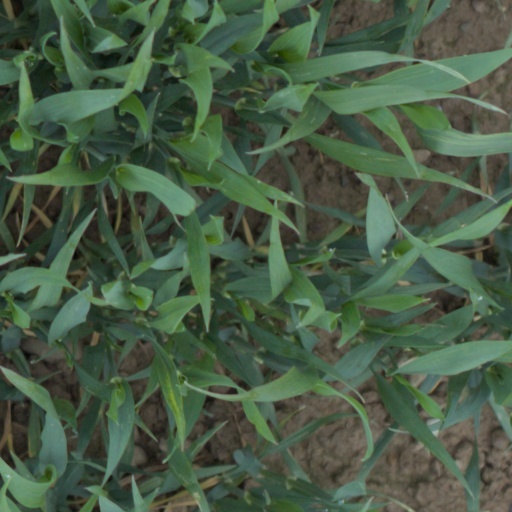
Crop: wheat